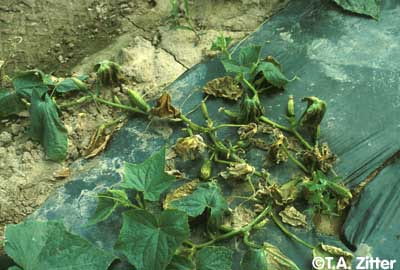
Plant: Cucumber
Disease: cucumber bacterial wilt